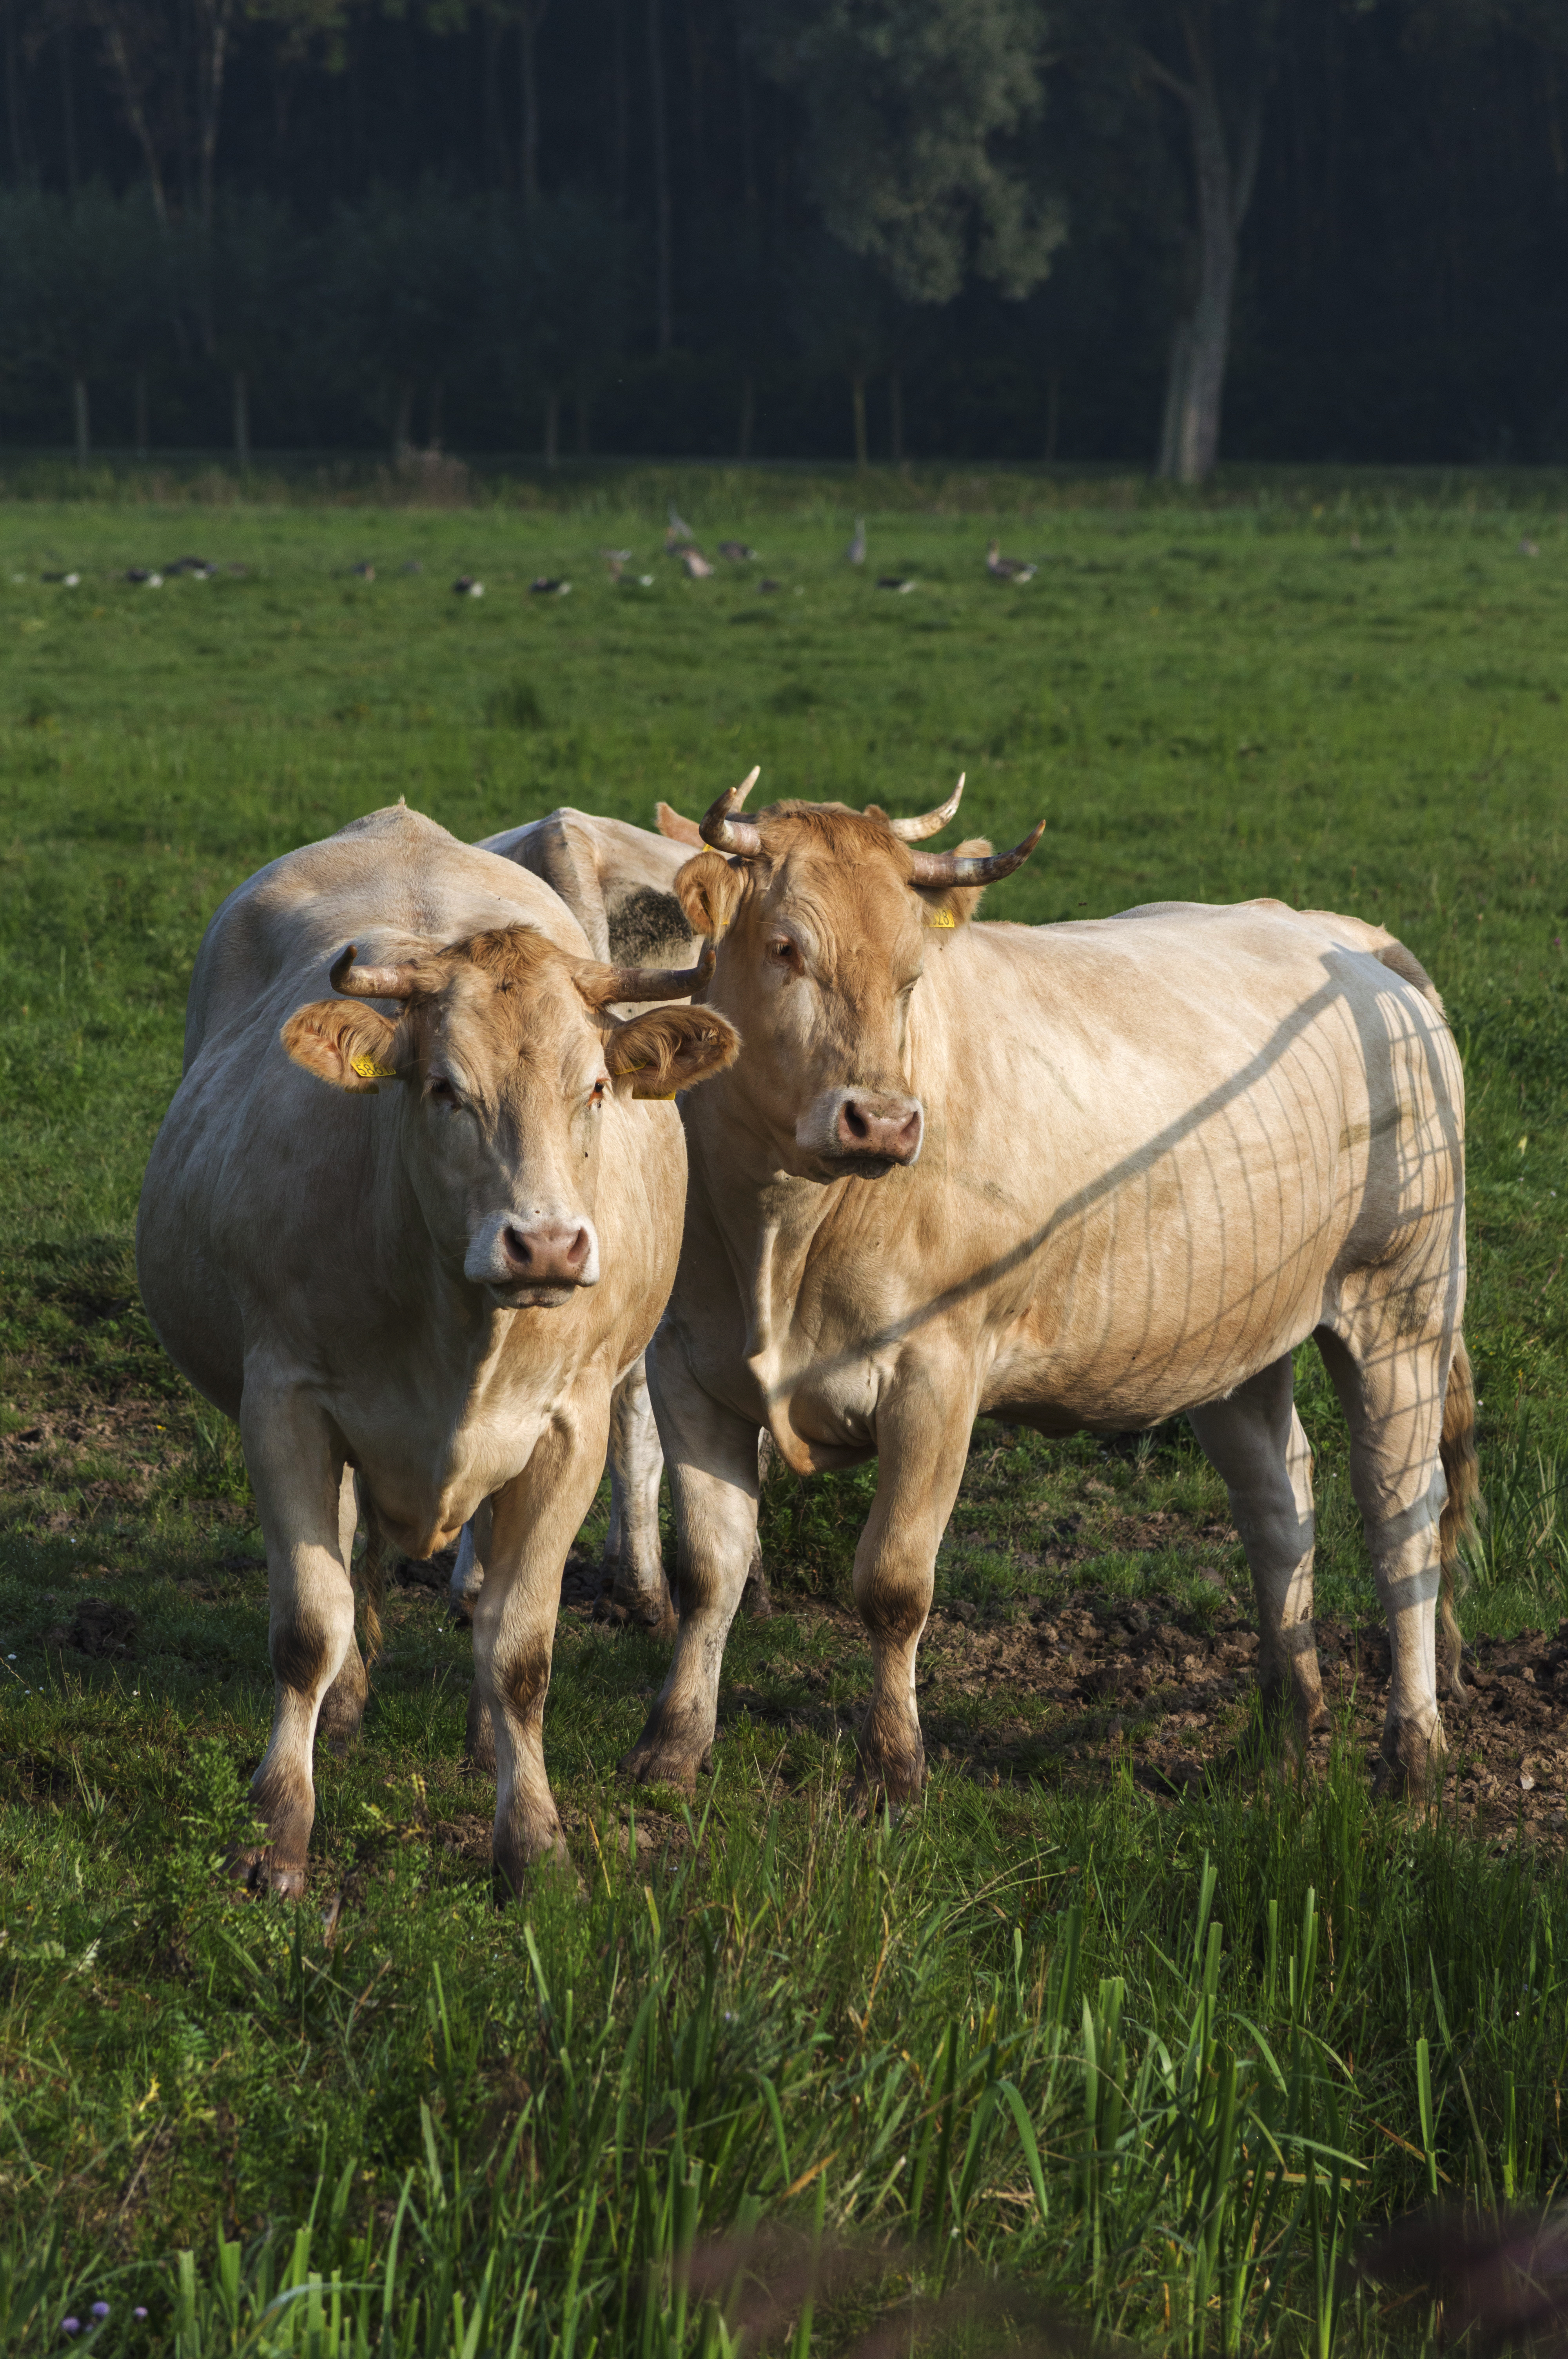
landscape, nature, grass, outdoor, field, farm, photography, meadow, morning, wildlife, cow, herd, pasture, grazing, mammal, nikon, agriculture, fauna, bull, nederland, netherlands, zuidholland, outdoorphotography, habitat, paulvandevelde, pdvandevelde, padagudaloma, natuurfotografie, dordrecht, biesbosch, landschap, nederlandinfotos, hollandse, koe, ox, rural area, ochtend, dairy cow, natural environment, cattle like mammal, texas longhorn